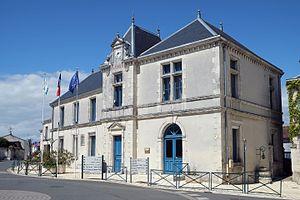
Mairie Saint-Xandre Charente-Maritime France
Saint-Xandre est une commune française, située dans le département de la Charente-Maritime.